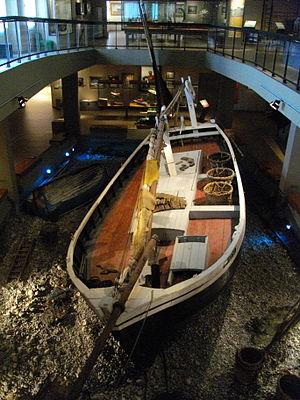
ND de Bonsecours (Musée des Terre-Neuvas à Fécamp)
Le musée des Terre-Neuvas et de la Pêche est un ancien espace muséal situé face à la mer à Fécamp inauguré en 1988 et fermé en 2012. Ses collections ont été regroupées au sein du nouveau musée de Fécamp, Les Pêcheries depuis décembre 2017. Il a le label Musée de France.